Chai Zemin

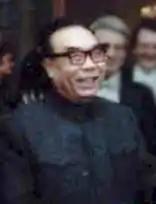
Chai Zemin

Chai Zemin (October 1916 – June 7, 2010) was a Chinese diplomat, and the first ambassador of the People's Republic of China to the United States after the normalization of the Sino-US relationship in 1979.